Frederick I of Sweden

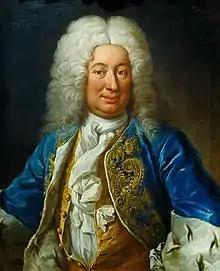
Portrait by Martin van Meytens

He was the son of Charles I, Landgrave of Hesse-Kassel, and Princess Maria Amalia of Courland. In 1692 the young prince made his Grand Tour to the Dutch Republic, in 1695 to the Italian Peninsula and later he studied in Geneva. After this he had a military career, leading the Hessian troops as Lieutenant General in the War of the Spanish Succession on the side of the Dutch. He was defeated in 1703 in the Battle of Speyerbach, but participated the next year in the great victory in the Battle of Blenheim. In 1706 he was again defeated by the French in the Battle of Castiglione. At the Battle of Malplaquet in 1709 he commanded the Dutch cavalry. In 1712, in absence of Count Tilly, he assumed the command of the Dutch army. Both in 1716 and 1718 he joined the campaign of Charles XII of Sweden against Norway, and was appointed Swedish Generalissimus.